Question: Please indicate a possible affordance area of baseball bat that can be used for holding
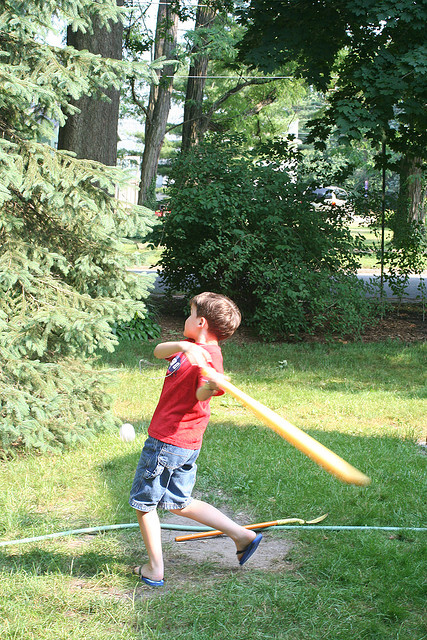
Answer: [167.886, 332.632, 243.675, 398.596]